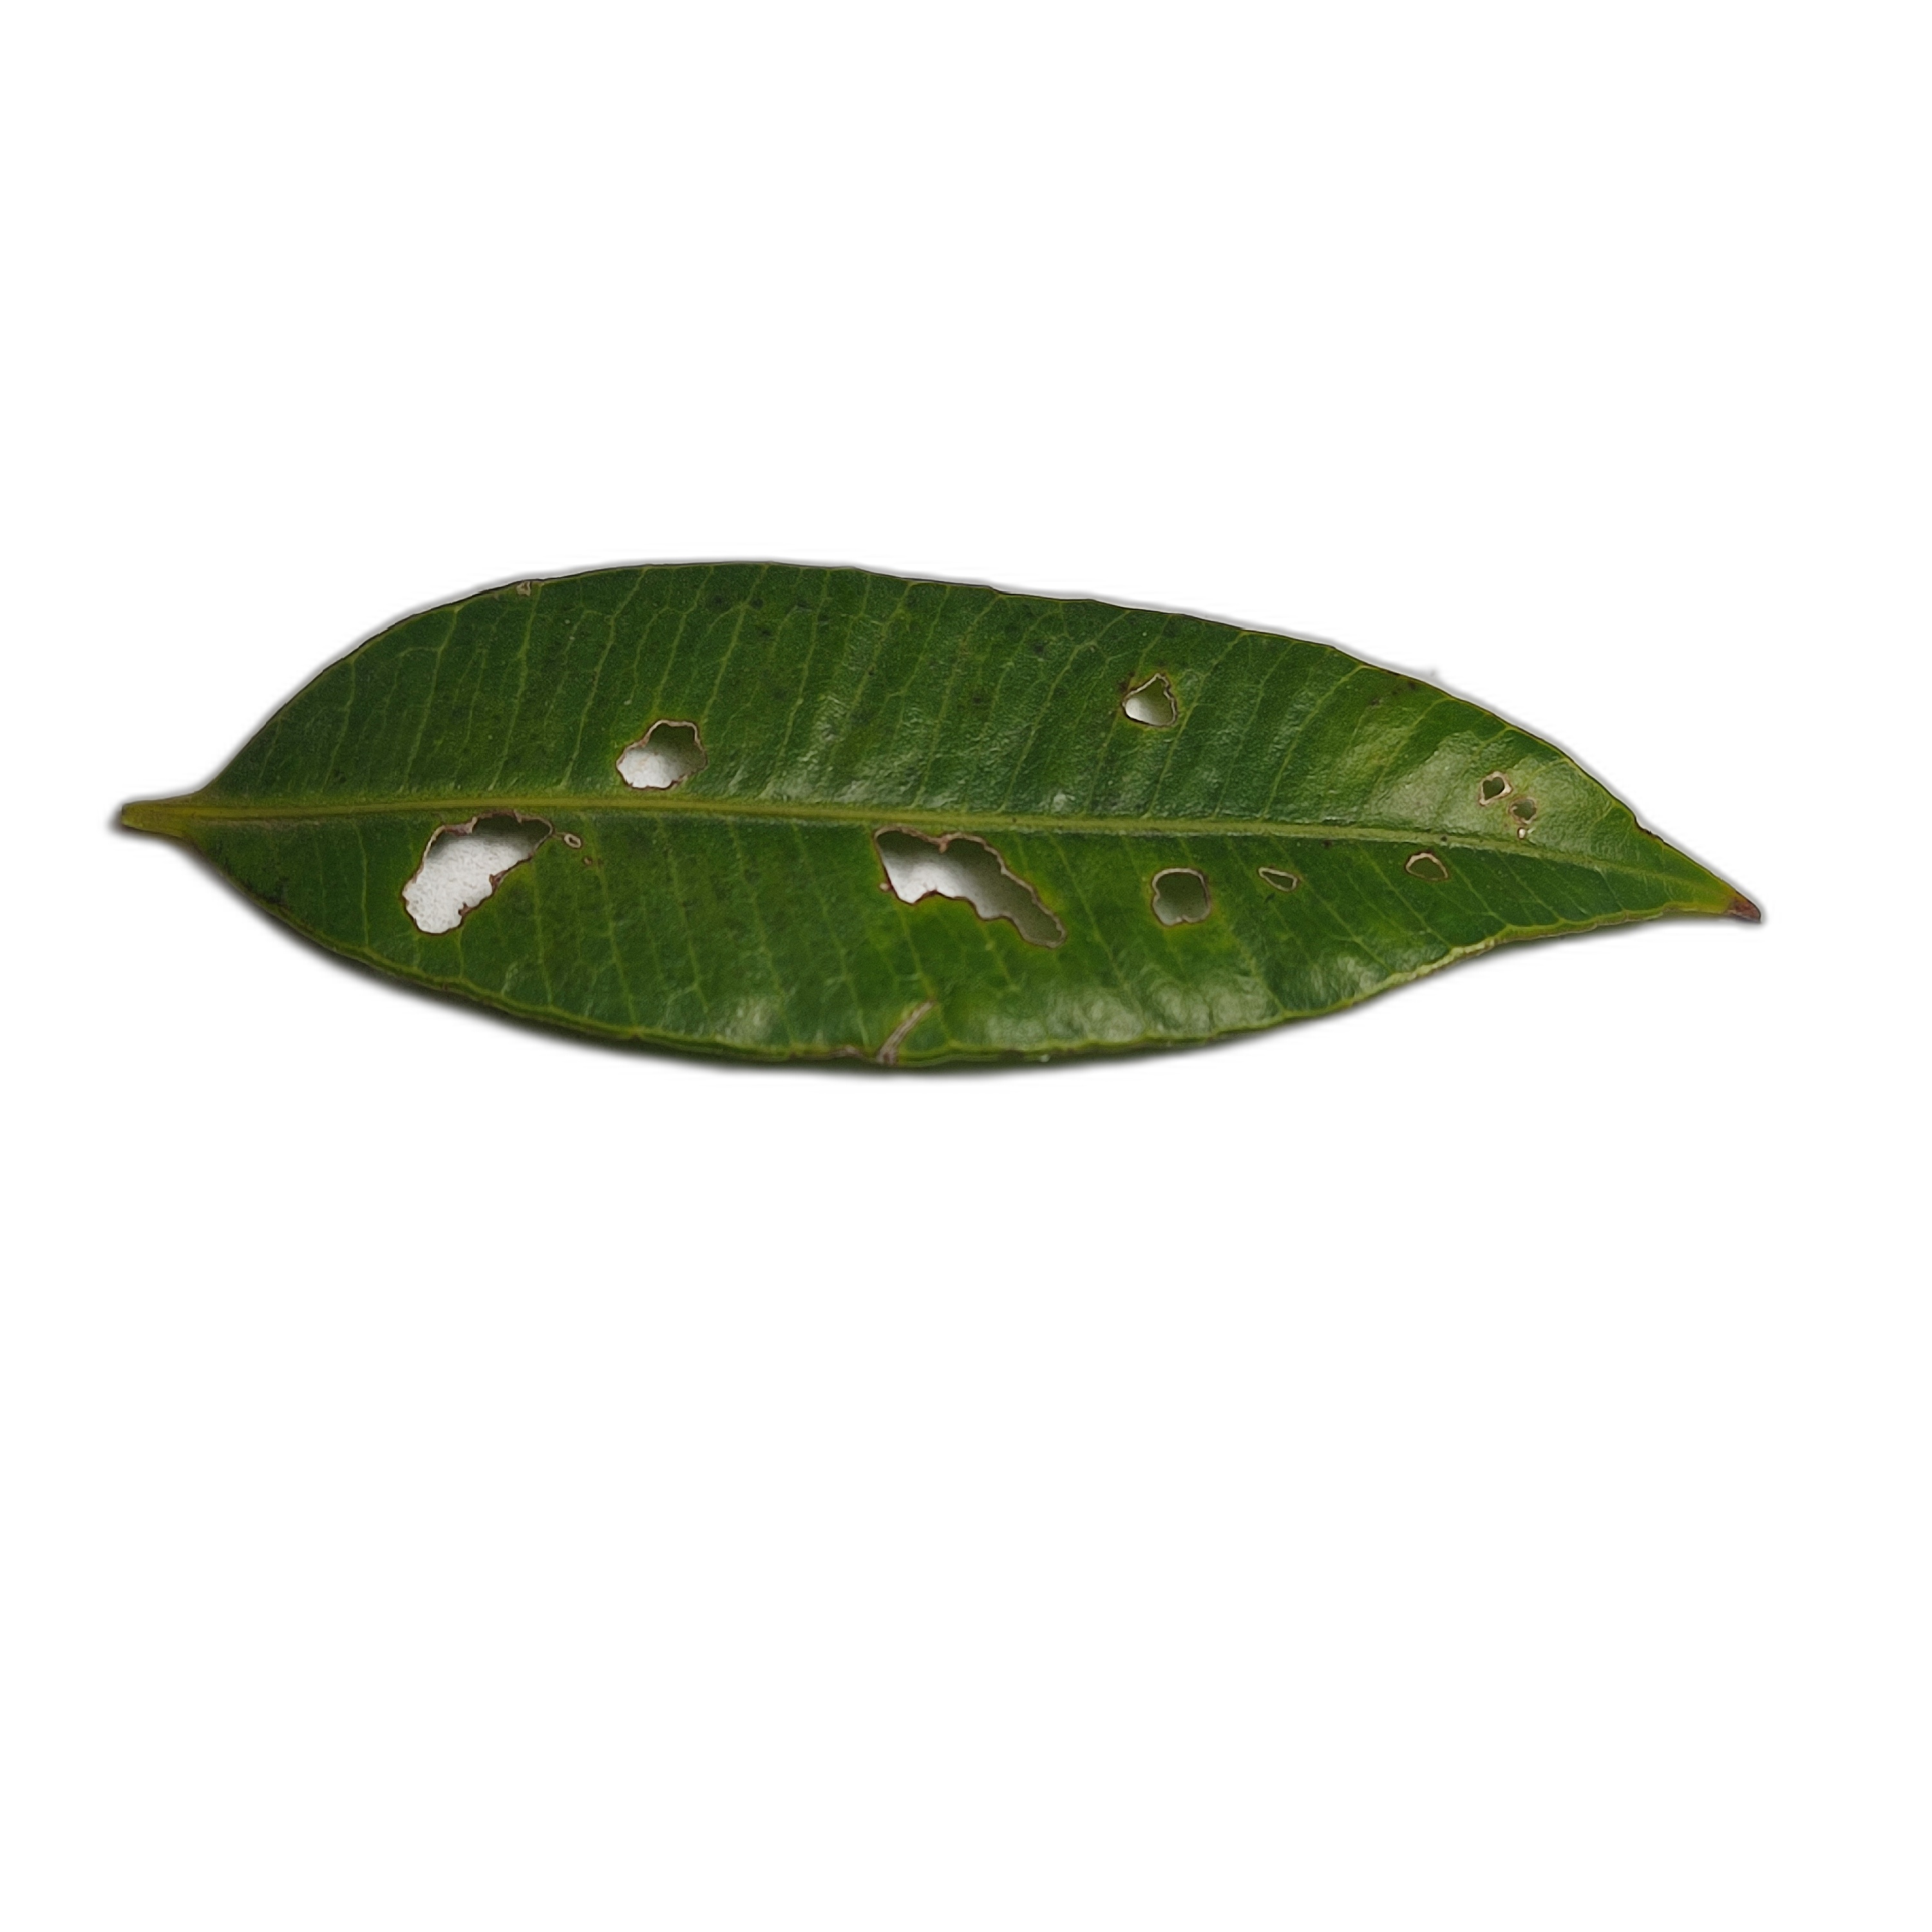
Label: not_healthy